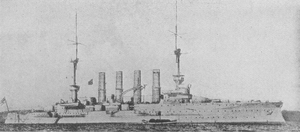
Le SMS Roon est un croiseur cuirassé de la Kaiserliche Marine de la classe Roon dont l'unique sister-ship est le SMS Yorck. Il a été lancé en 1903 et baptisé d'après le Generalfeldmarschall prussien, le comte Albrecht von Roon.
La classe Roon fut une classe de croiseur cuirassé construite par la marine impériale allemande issue de l'amélioration du croiseur protégé SMS Prinz Adalbert, lancé en 1904.